Beijing cuisine

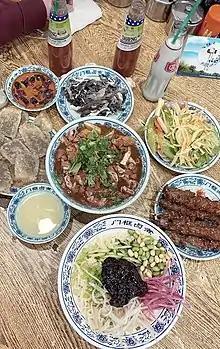
Beijing cuisine in Menkuang Hutong, which is a century-old restaurant

Beijing cuisine, also known as Jing cuisine, Mandarin cuisine and Peking cuisine and formerly as Beiping cuisine, is the local cuisine of Beijing, the national capital of China.